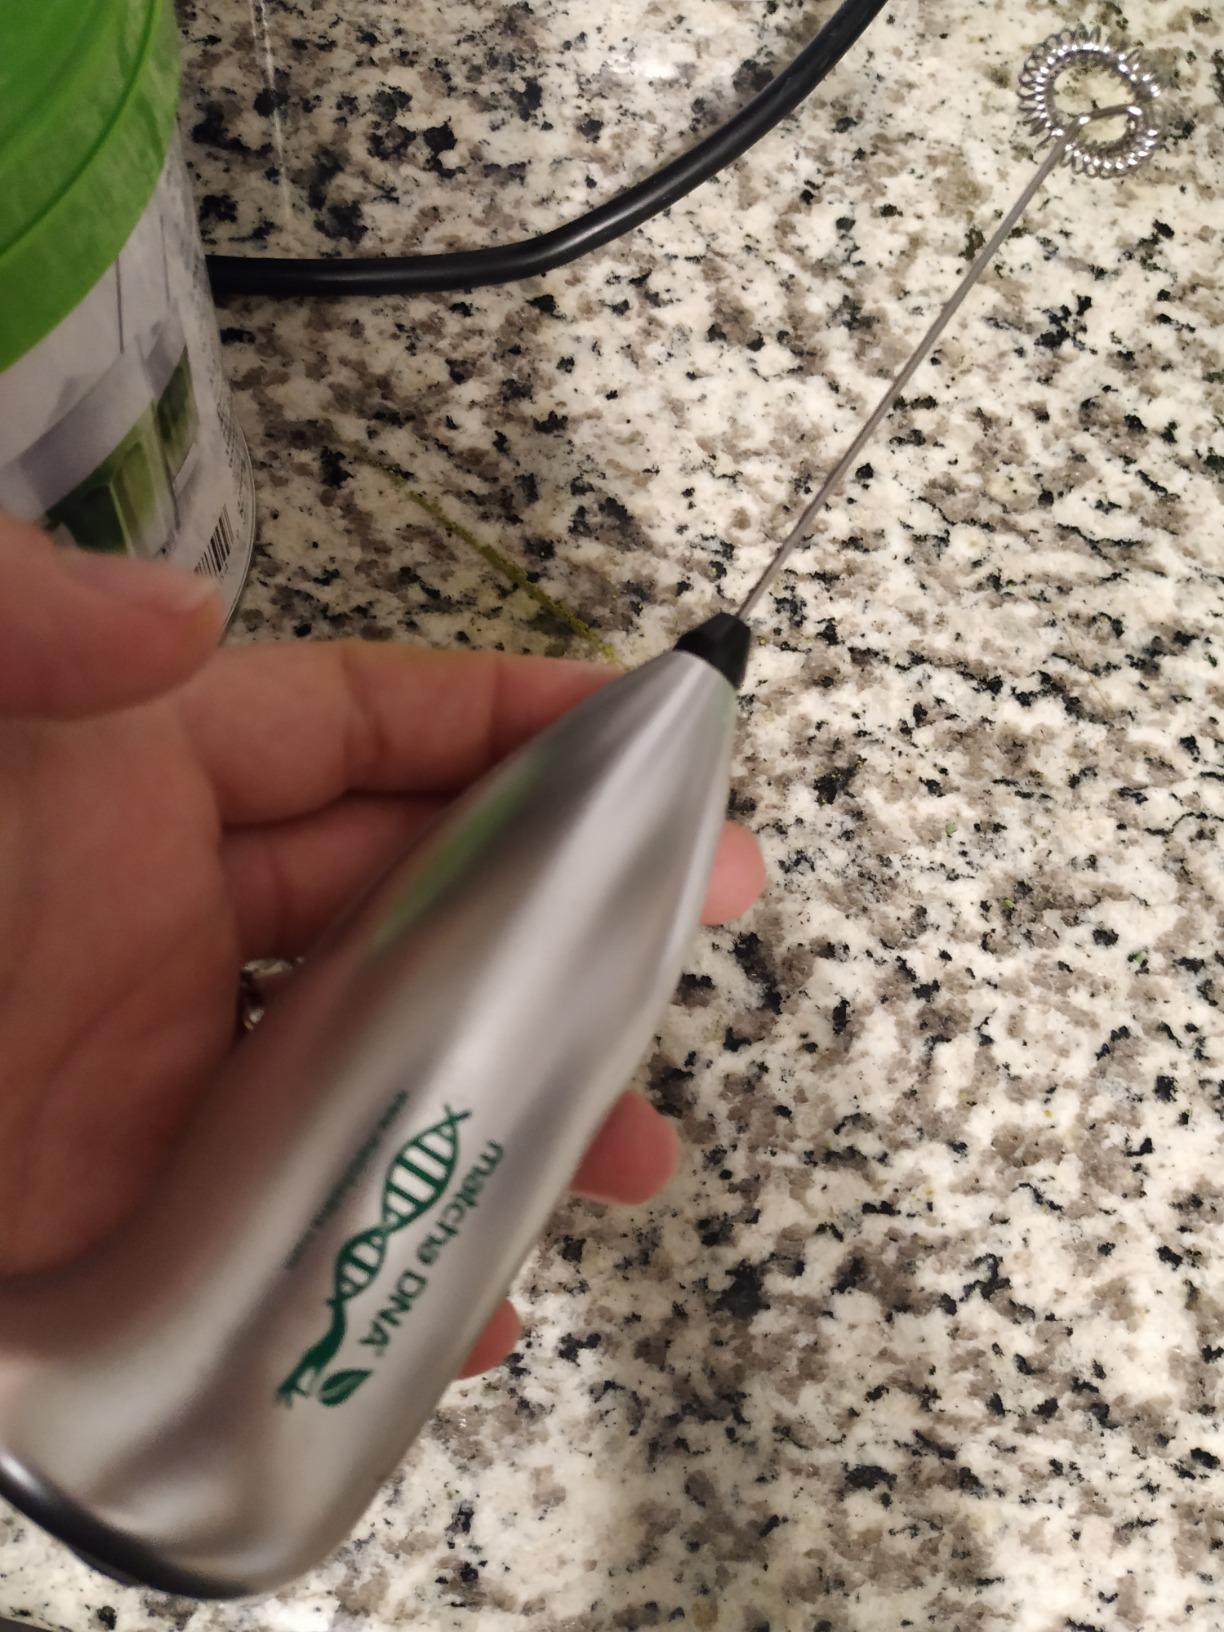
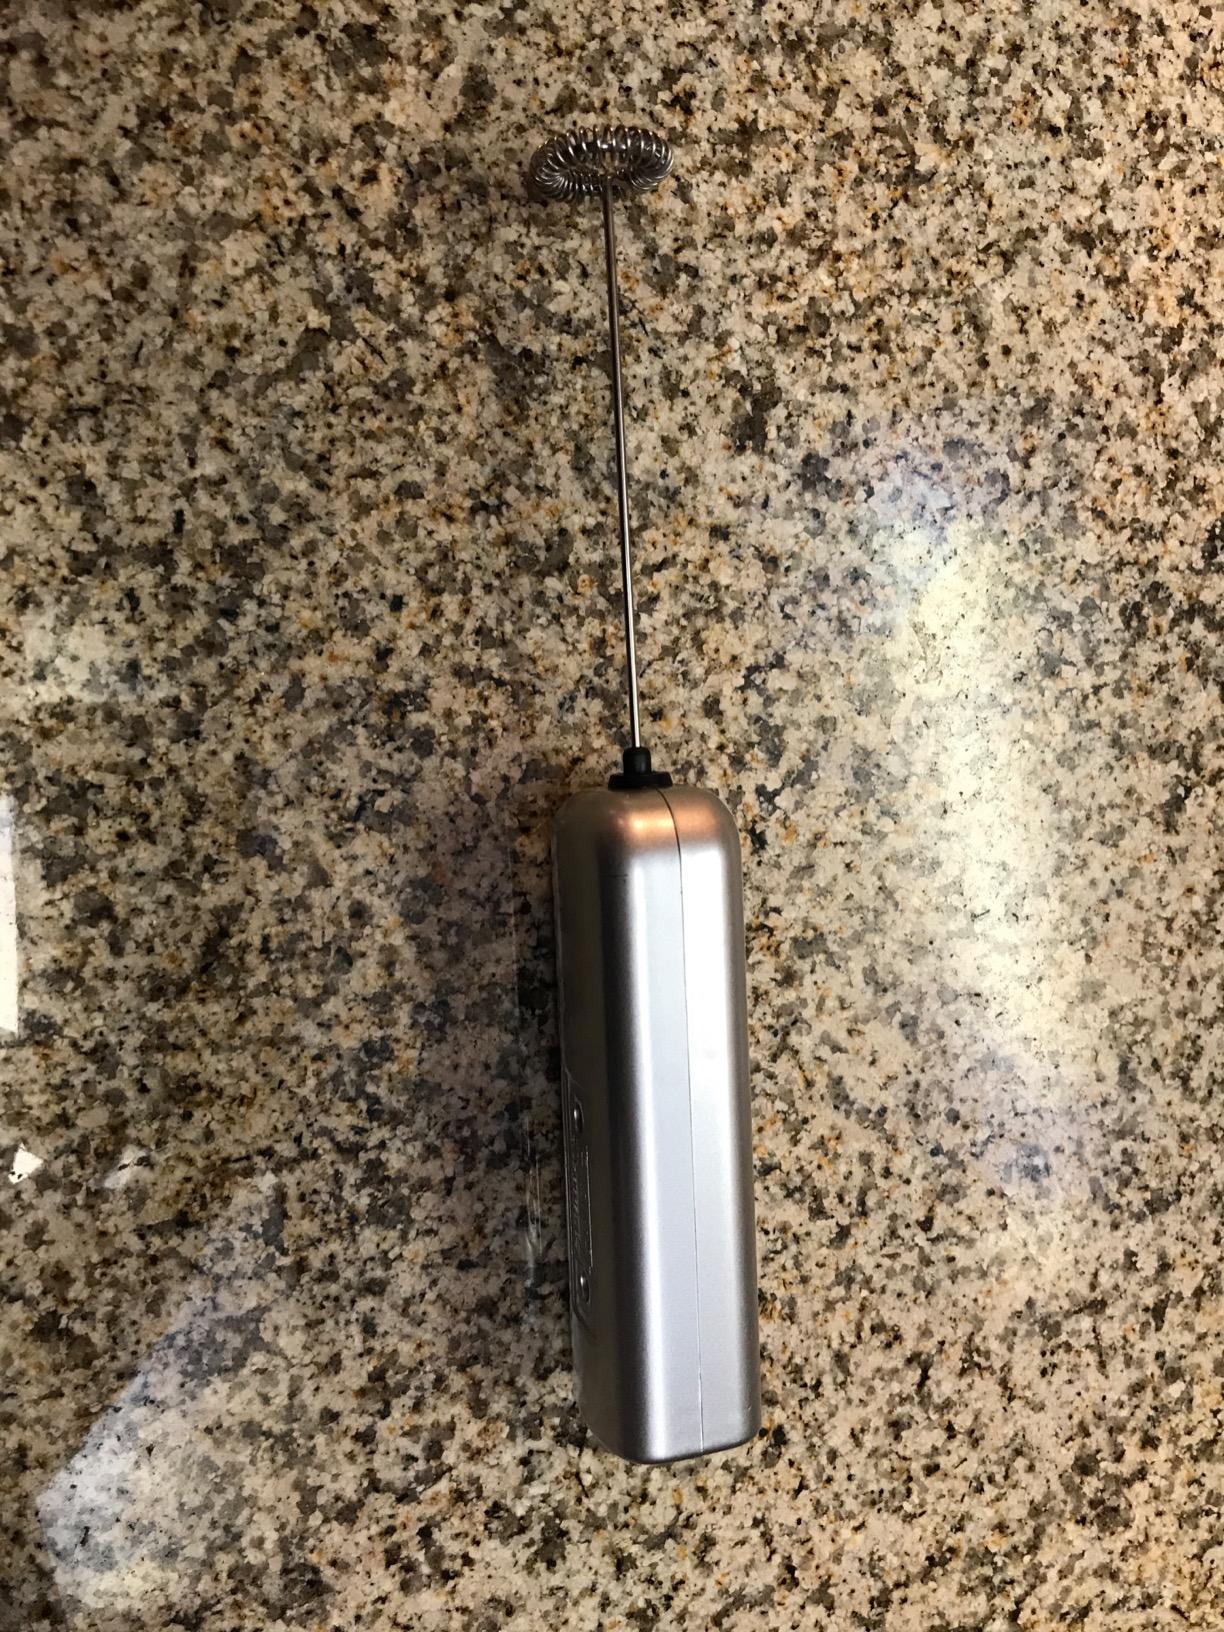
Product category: items_mixer
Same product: no